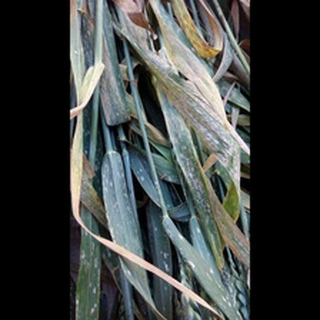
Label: wheat_mildew